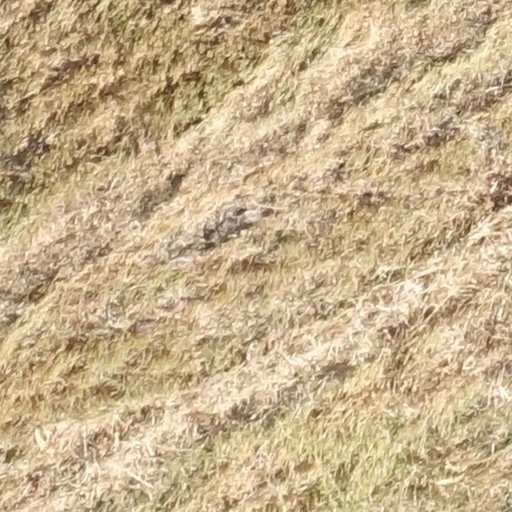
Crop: sorghum